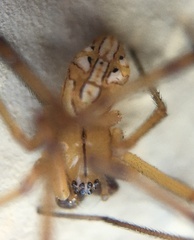
Species: Lactrodectus_hesperus